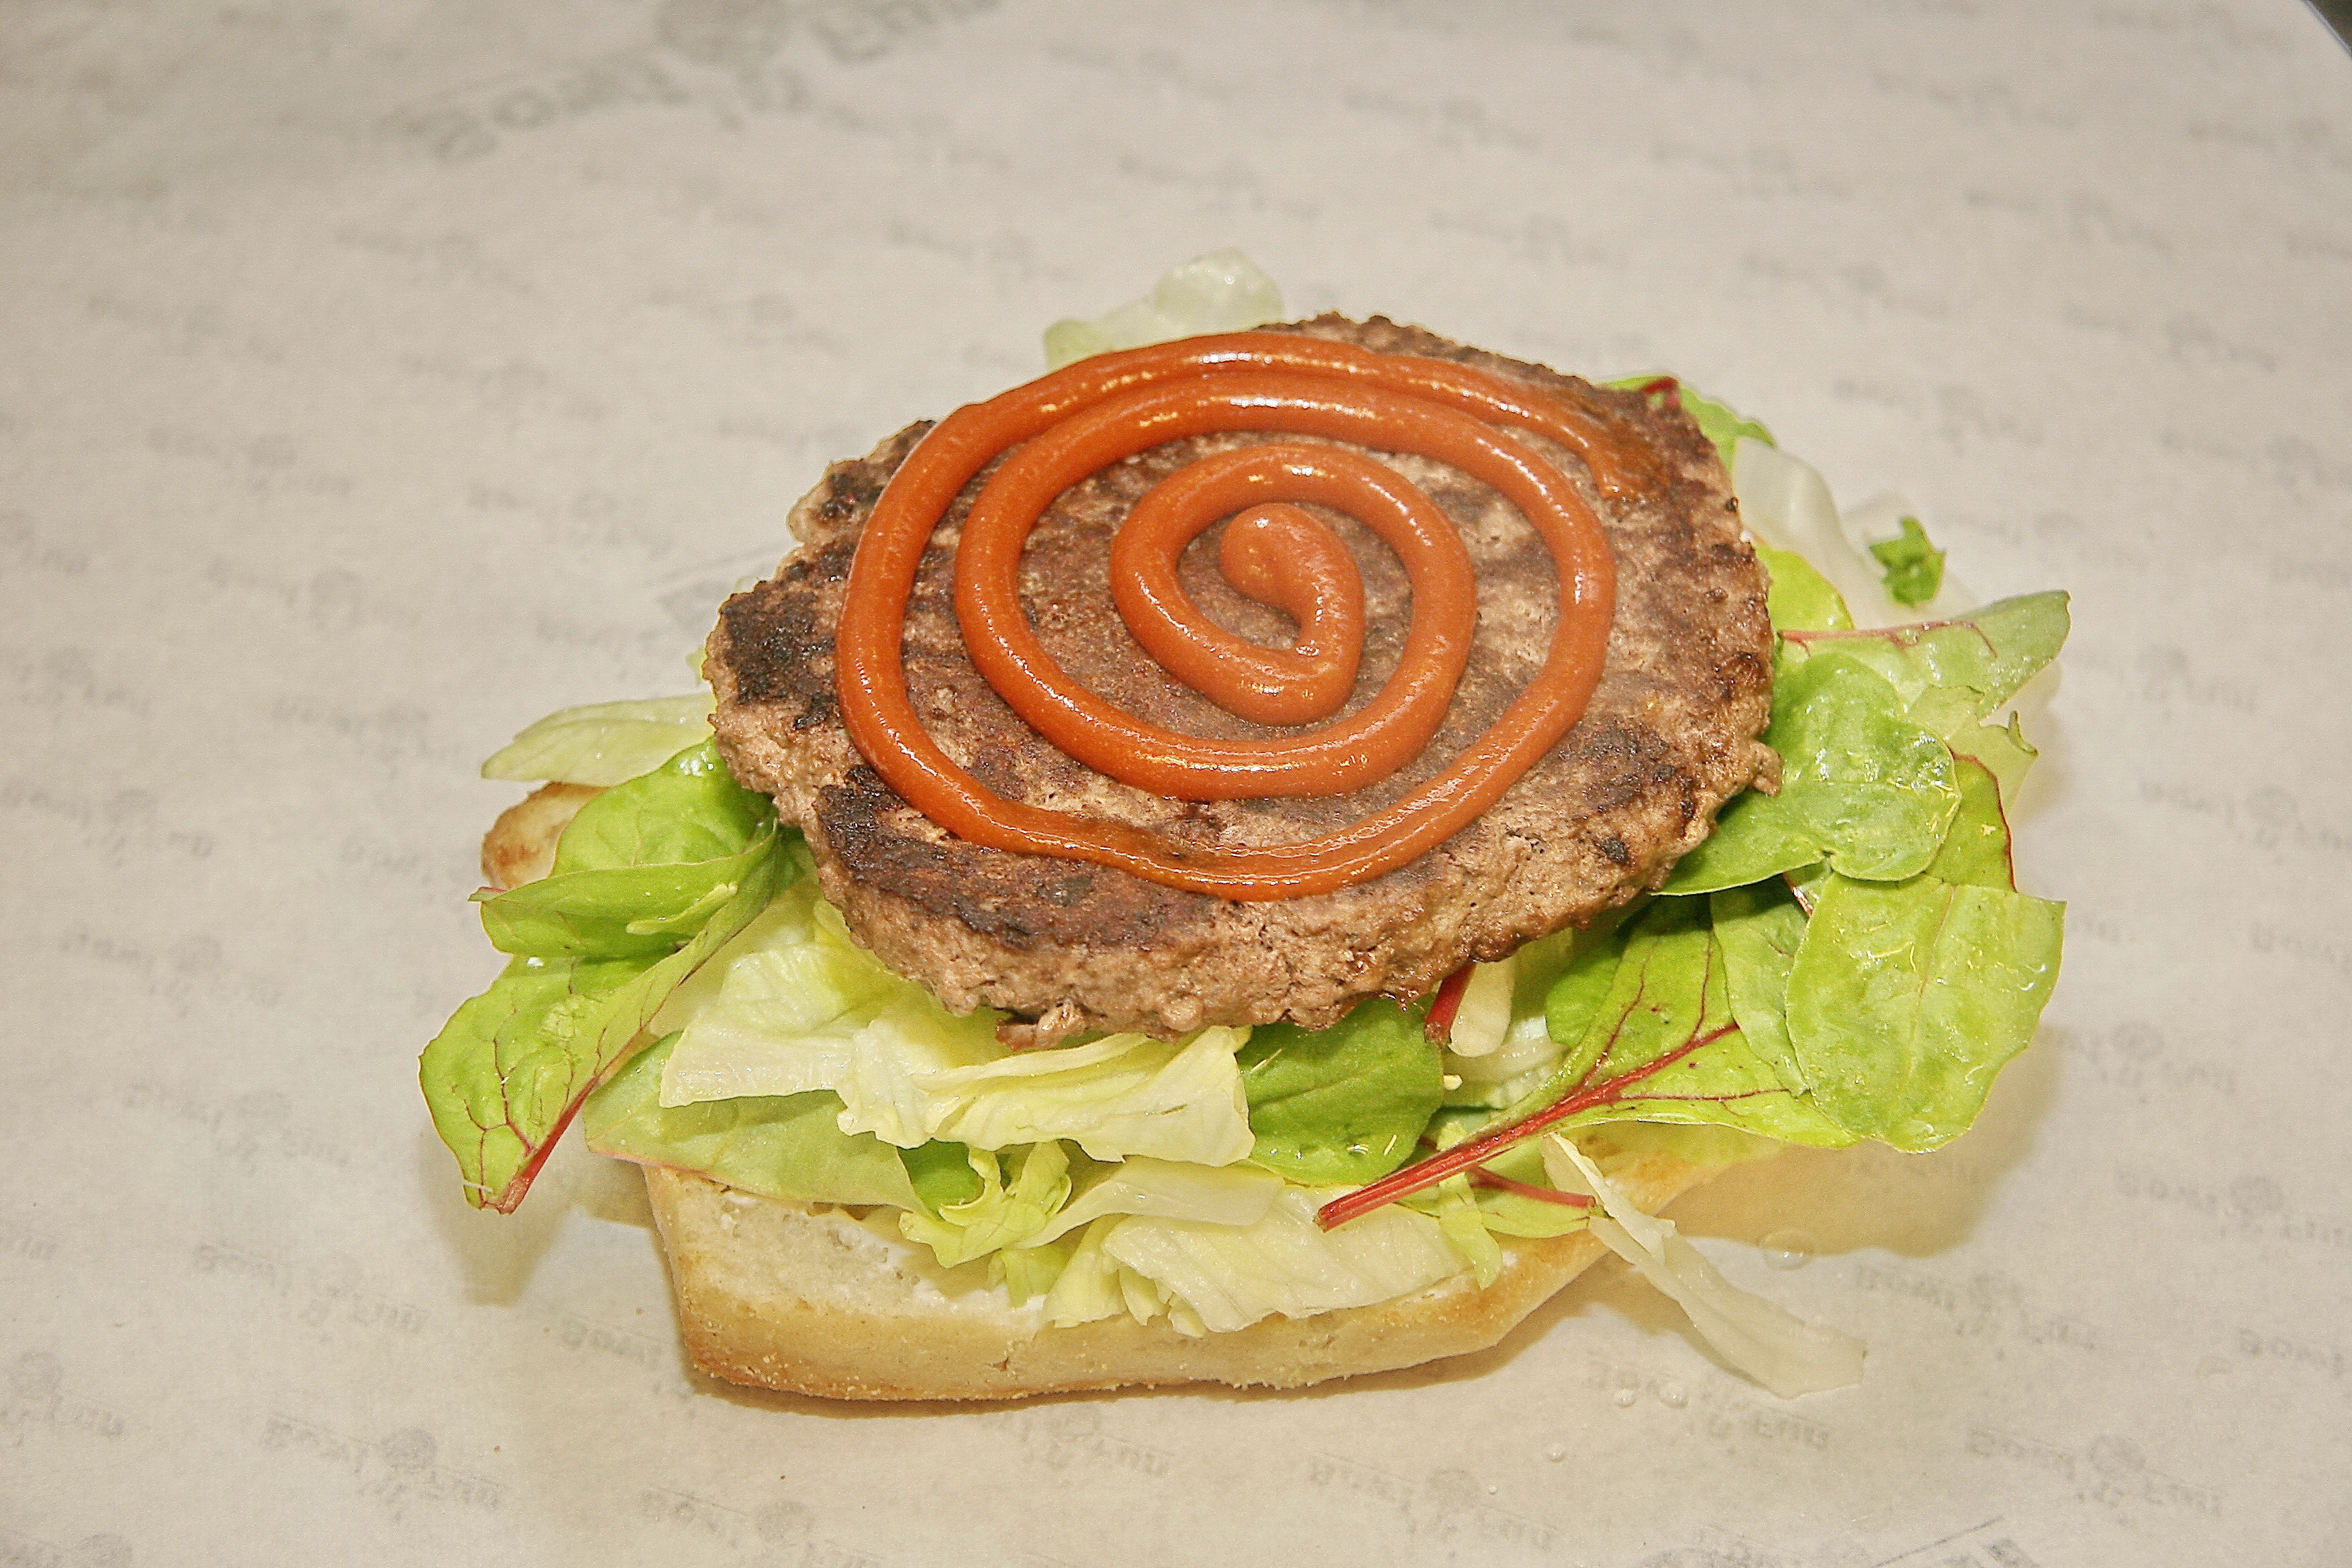
dish, food, salad, cooking, meat, cuisine, bread, hamburger, burger, sandwich, ketchup, dining, taste, beef steak, tastes, tomato ketchup, under the bun, provisioning